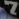
Number: 7